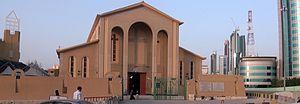
Les chrétiens sont une minorité religieuse dans l'État du Koweït. Le nombre des chrétiens est d'environ 200 000. Un petit nombre d'entre eux sont des nationaux mais la très grande majorité sont des expatriés. Il leur est interdit d'évangéliser des musulmans. L'établissement de maisons d’édition religieuses non musulmanes est interdit. La constitution mentionne la liberté religieuse. L'instruction religieuse islamique est obligatoire pour tous les élèves des écoles publiques. L'instruction religieuse non-islamique est interdite. Mais il y a des rapports paisibles entre les religions chrétienne et musulmane au Koweït.
L'Église catholique du Koweït est une minorité dans un pays islamique.